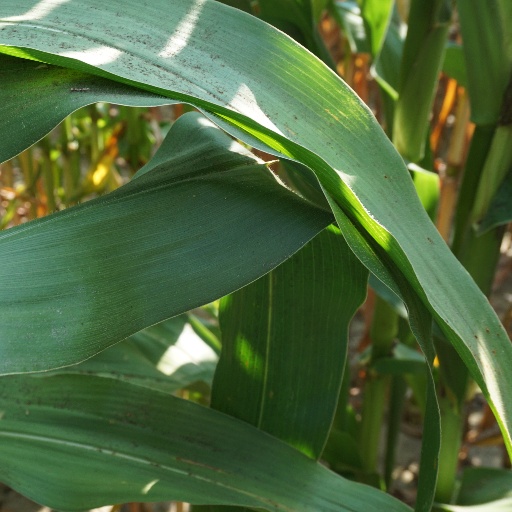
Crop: maize; corn